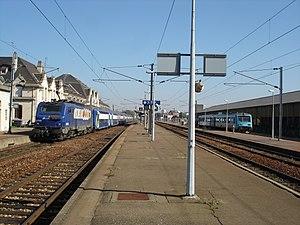
Gare de Dreux (28)
La gare de Dreux est une gare ferroviaire française, située sur le territoire de la commune de Dreux, dans le département d'Eure-et-Loir, en région Centre-Val de Loire.